Charlie Hayes

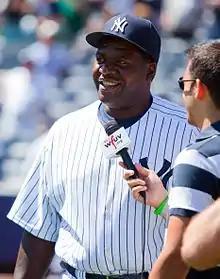
Hayes at the 2009 Yankees' Old-Timers' Day

Charles Dewayne Hayes (born May 29, 1965) is an American former professional baseball third baseman and former coach for the FCL Phillies. Hayes played in Major League Baseball for the San Francisco Giants, Philadelphia Phillies, New York Yankees, Colorado Rockies, Pittsburgh Pirates, Milwaukee Brewers, and Houston Astros from 1988 through 2001. He was a member of the Yankees' 1996 World Series championship team that beat the Atlanta Braves. He batted and threw right-handed.